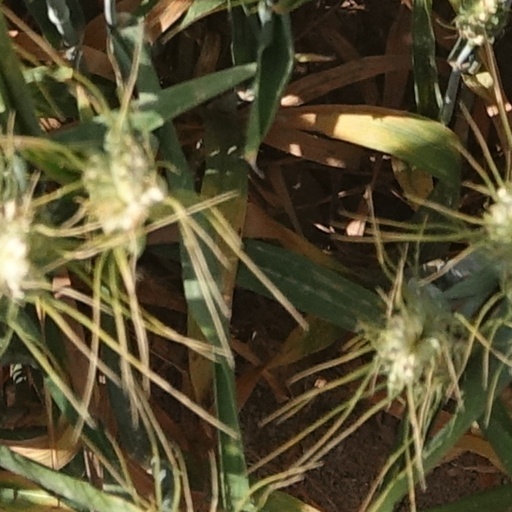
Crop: wheat